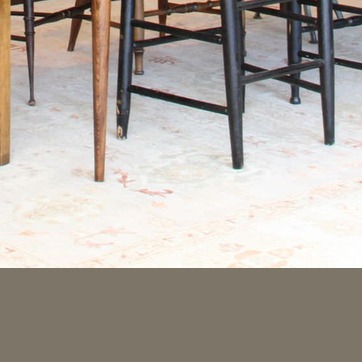
Material: carpet